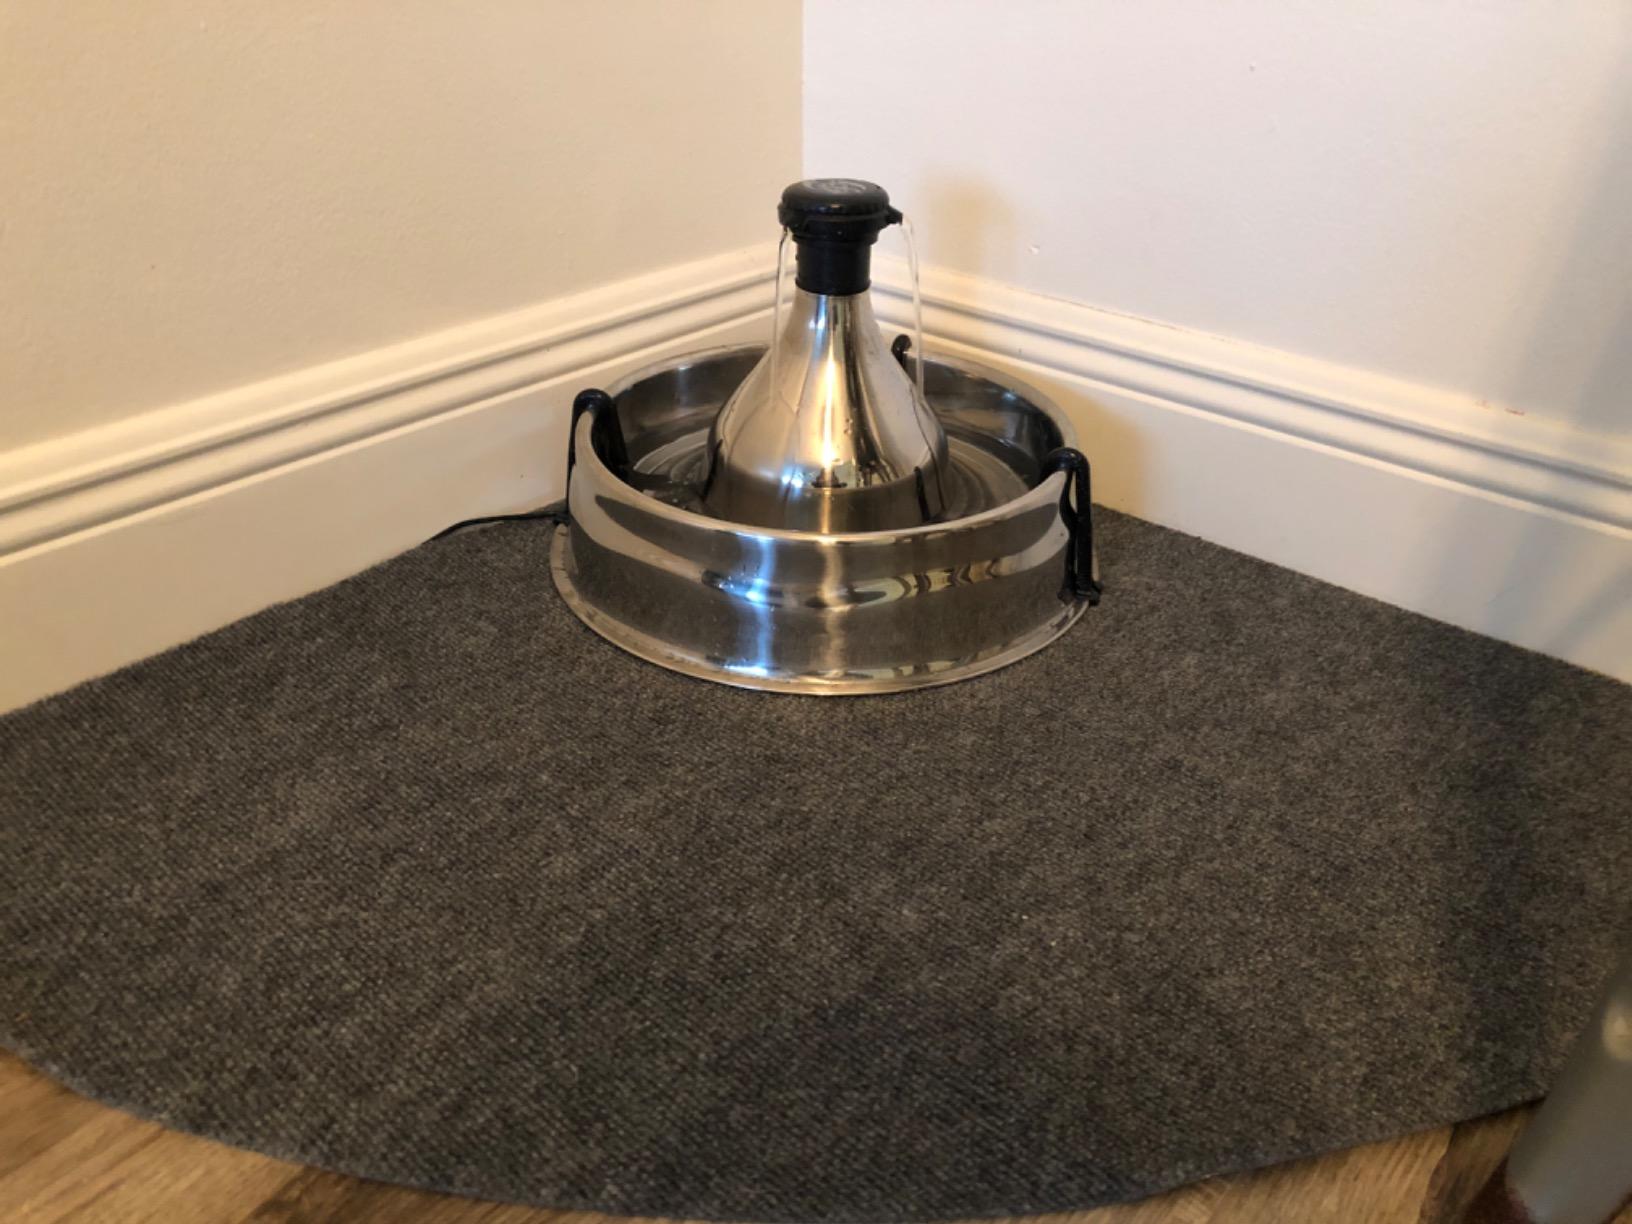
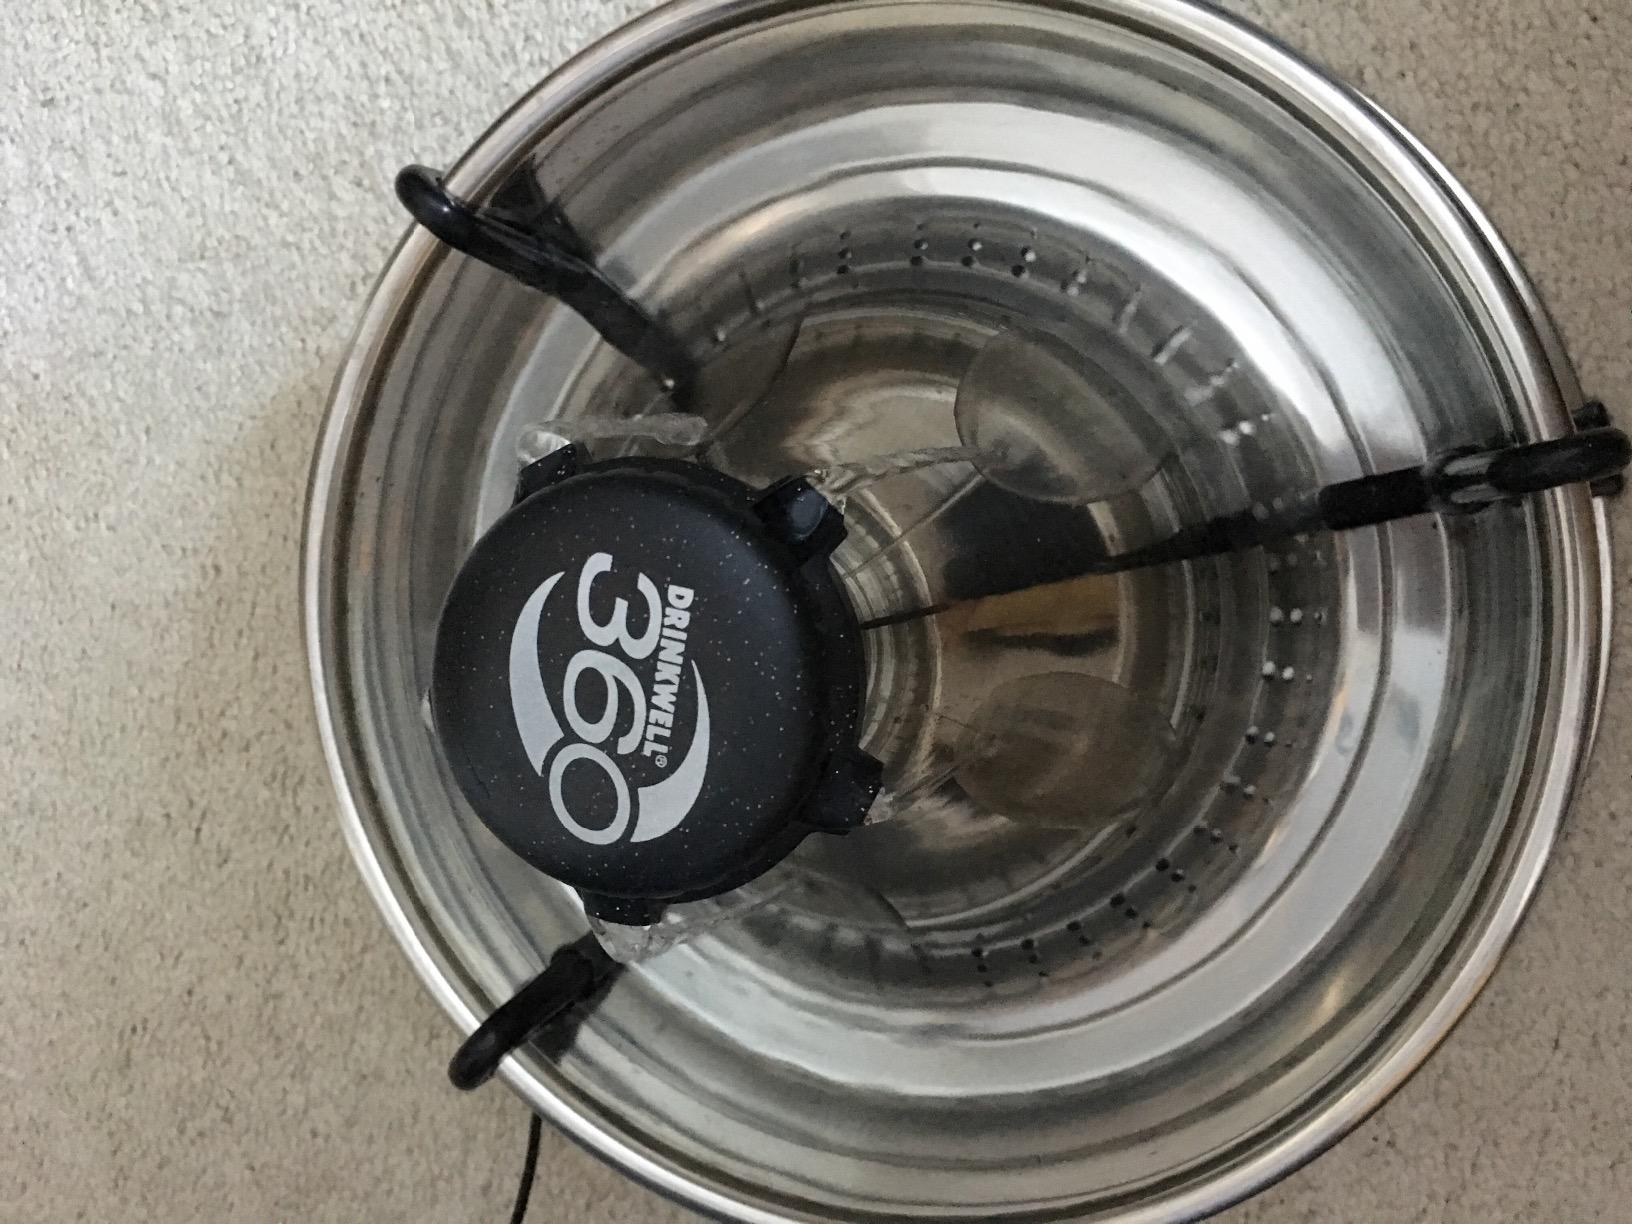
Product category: items_bowl
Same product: yes